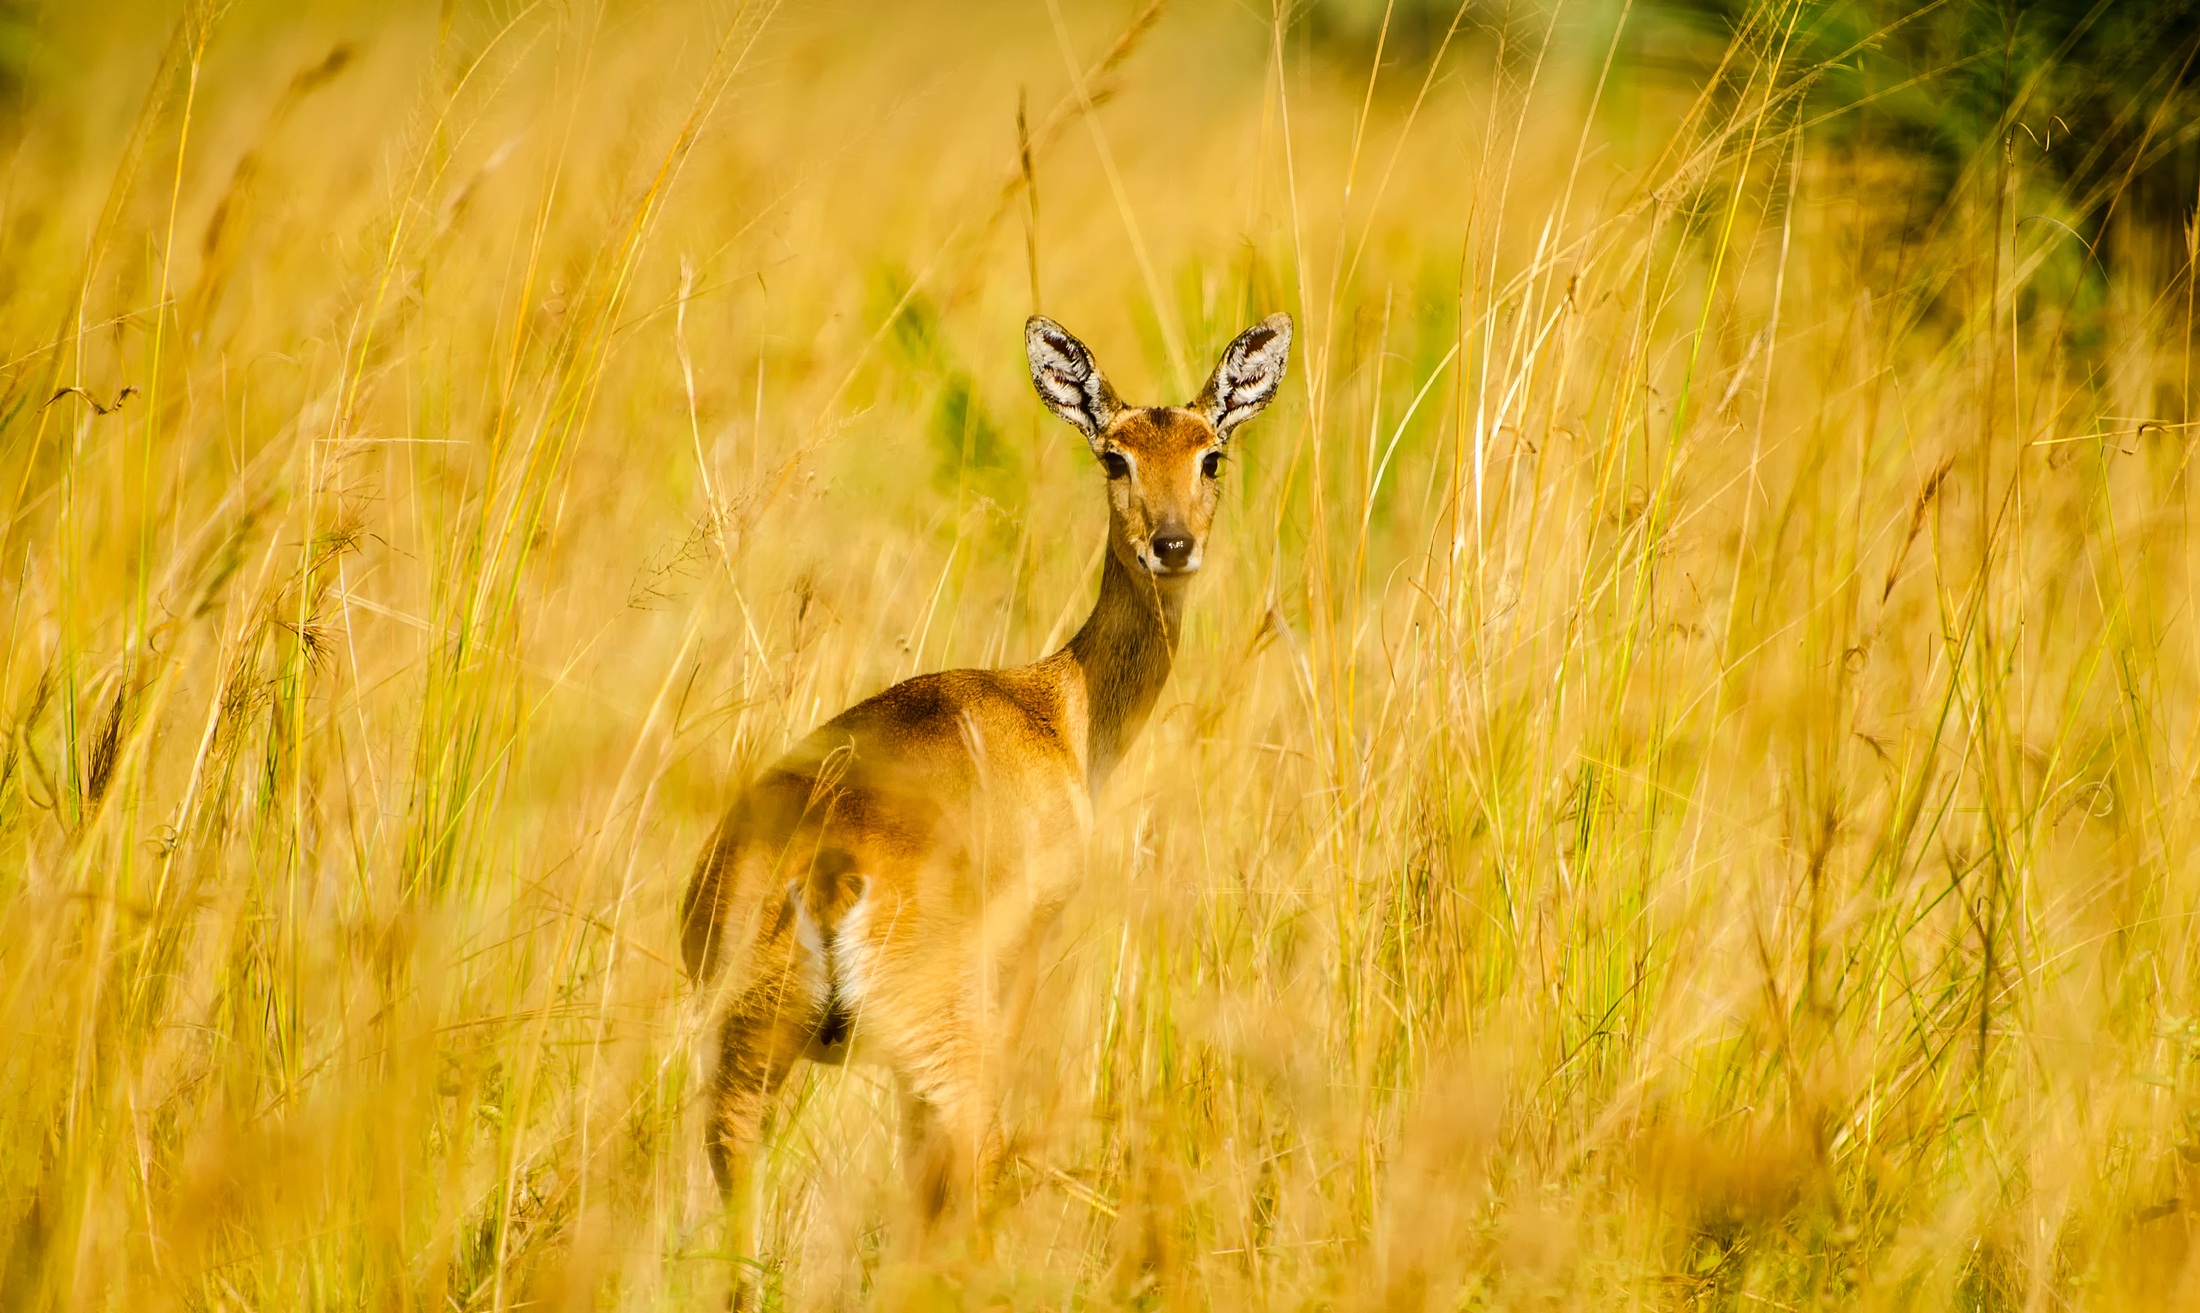
landscape, nature, grass, wilderness, field, meadow, prairie, country, wildlife, deer, rural, africa, mammal, yellow, fauna, savanna, antelope, plants, close up, outdoors, hdr, grassland, vertebrate, safari, white tailed deer, grass family